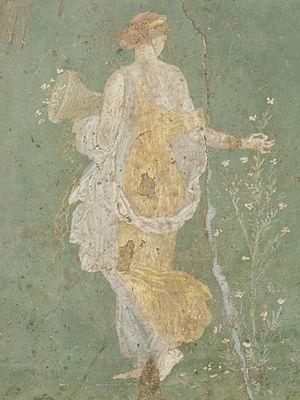
«